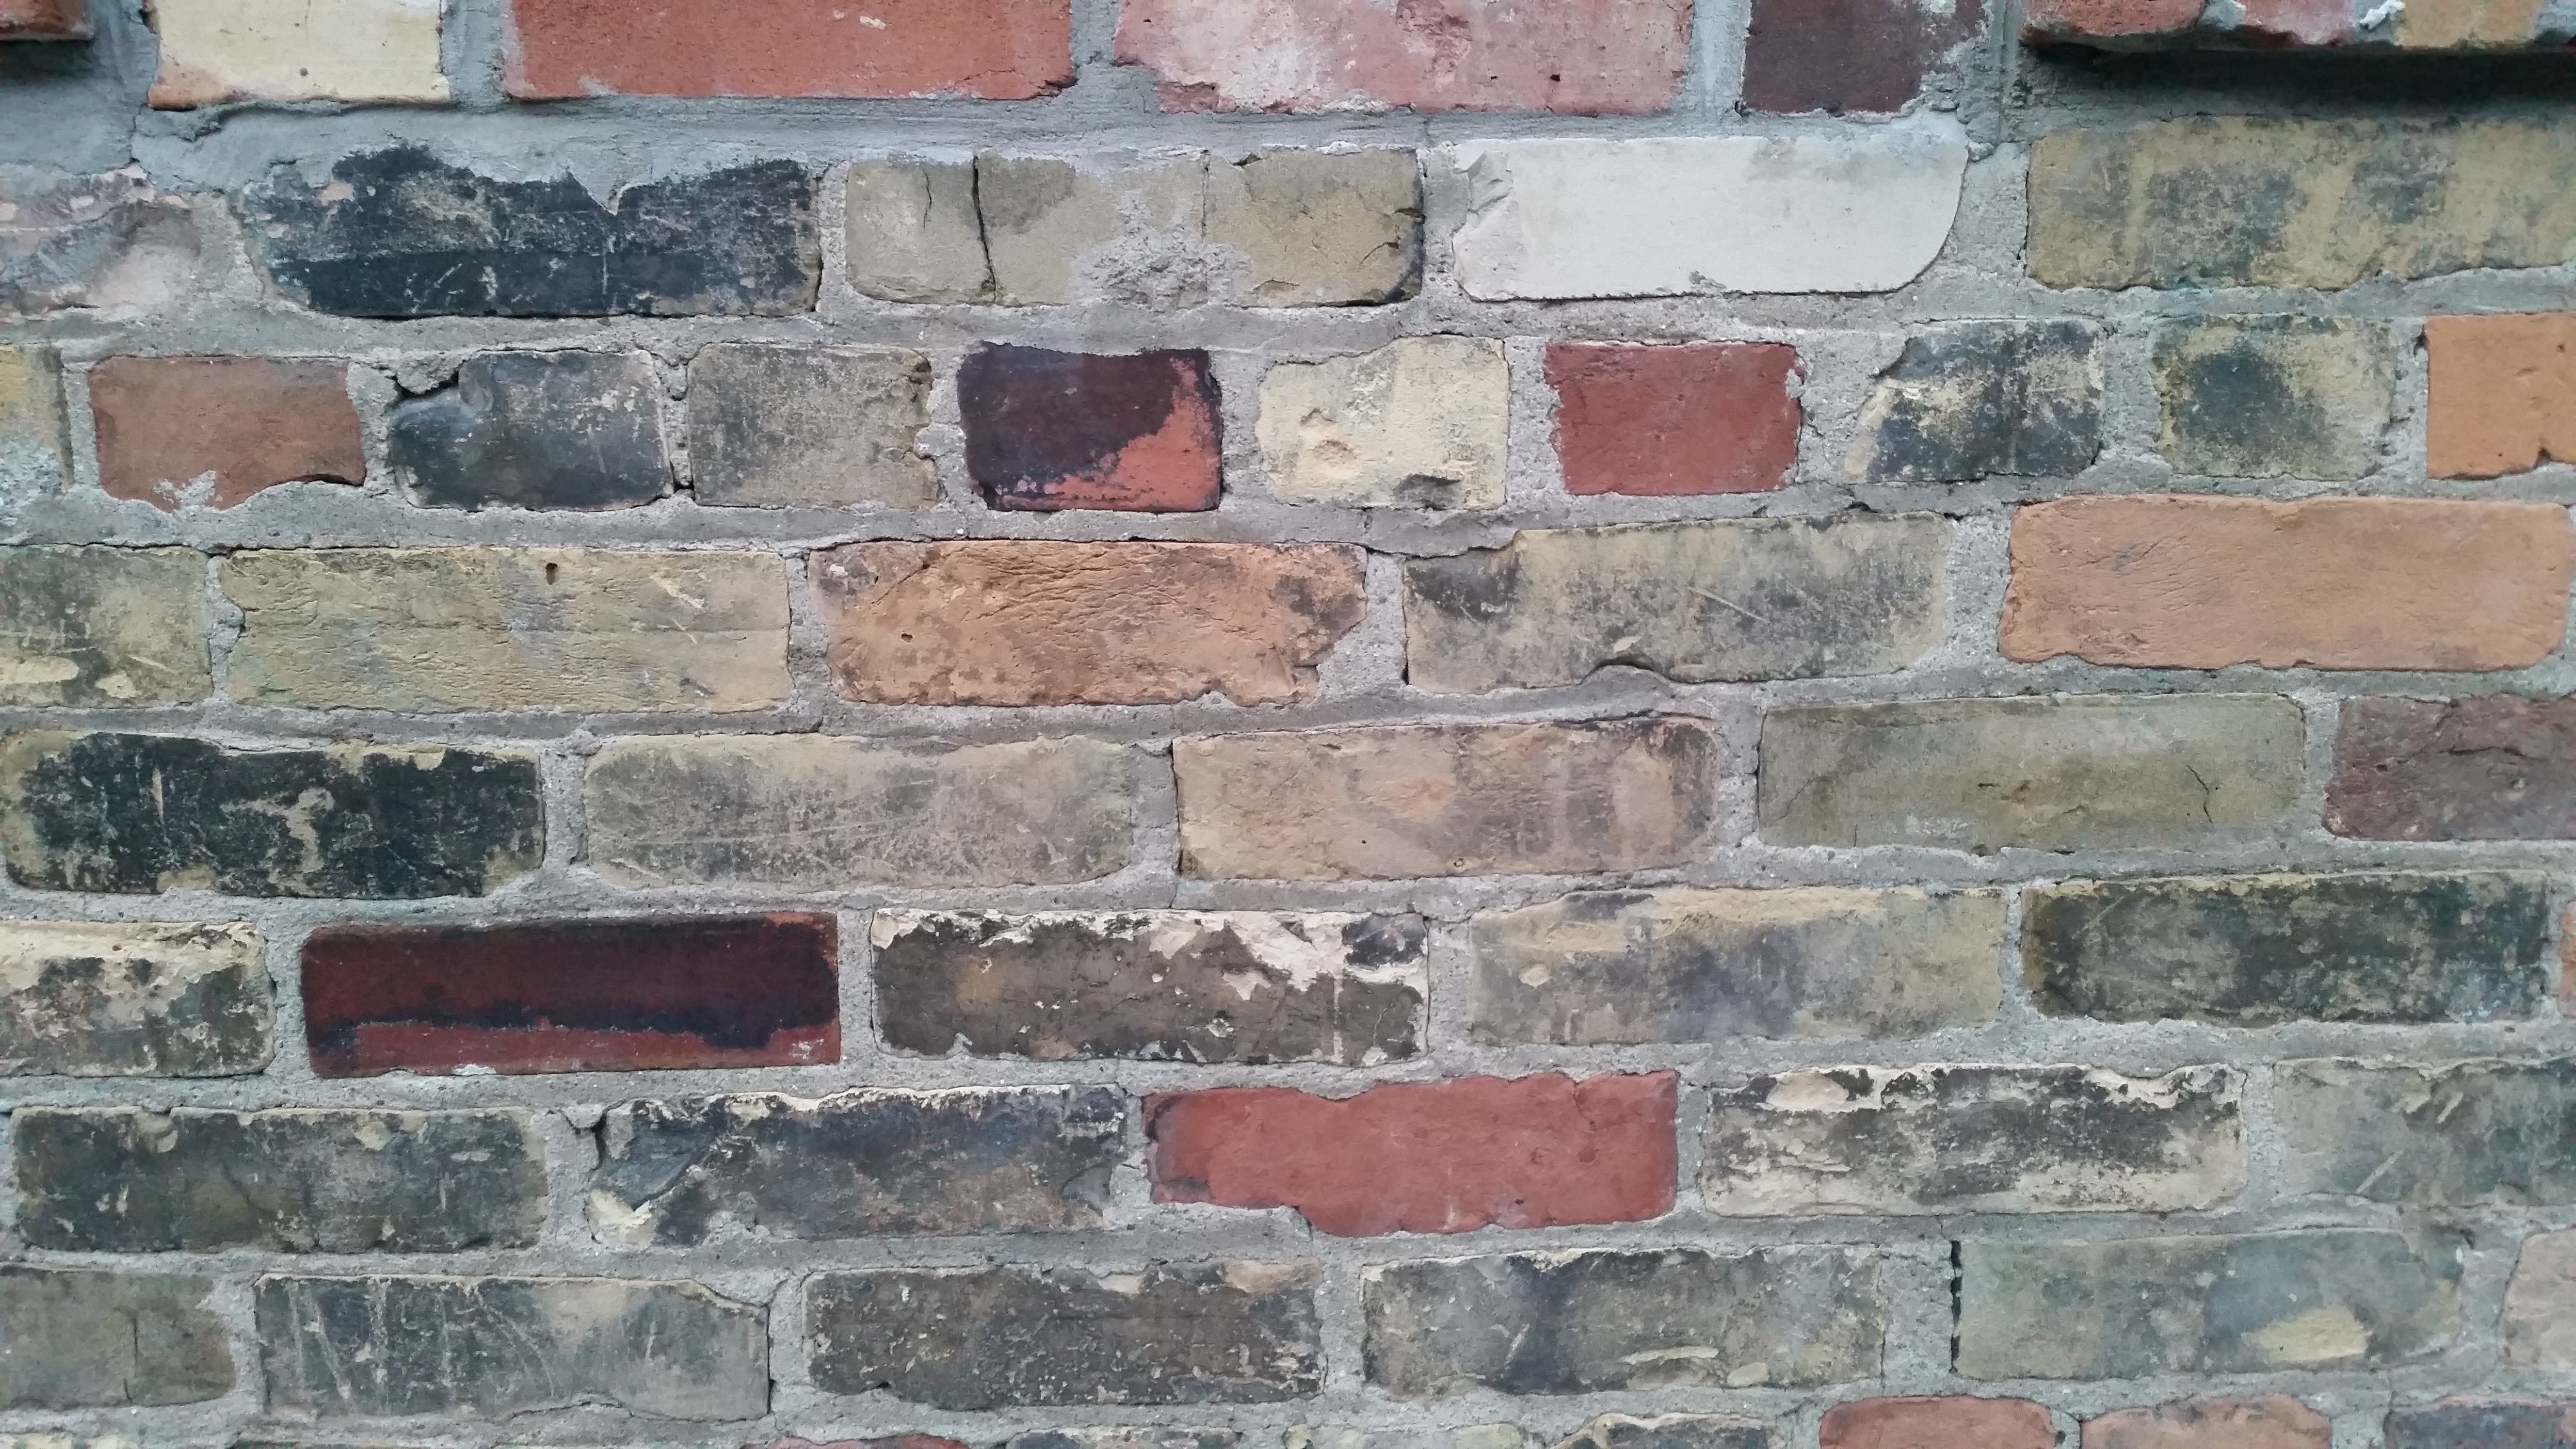
texture, floor, wall, stone wall, brick, material, brickwork, flooring